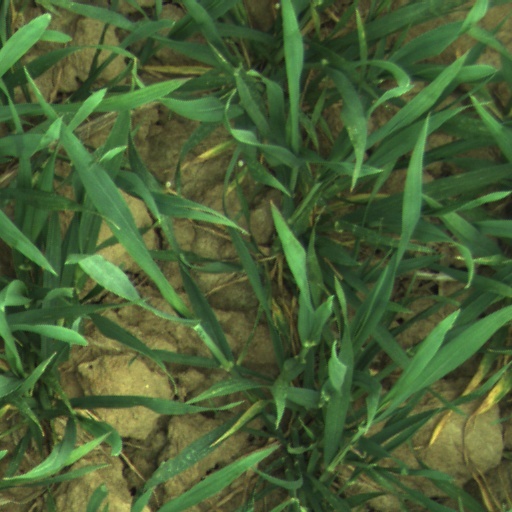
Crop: wheat